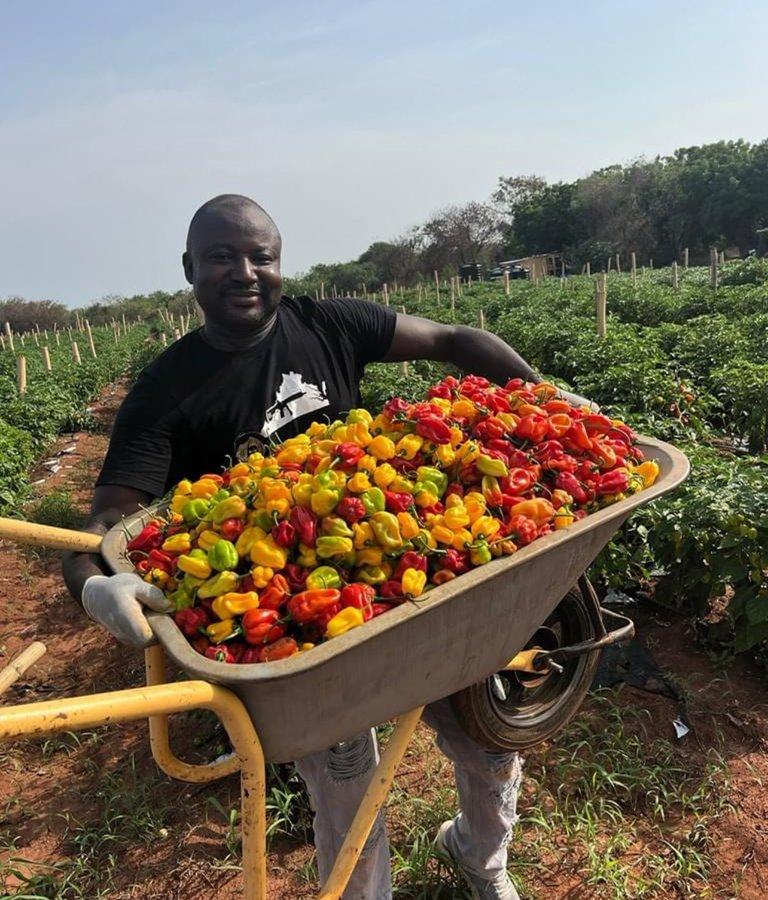
Kijana wa kiume akiwa amebeba toroli lililotengenezwa kwa chuma, likiwa limejaa pilipili za rangi nyekundu, njano na kijani kwa ajili ya biashara zikiwa tayari kwa kupelekwa masokoni.